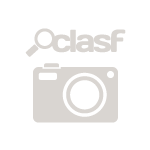
speakers no 's in excellent condition